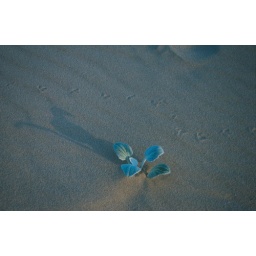
Bird footprints in the sand in St. Lucia Southafrica with flower